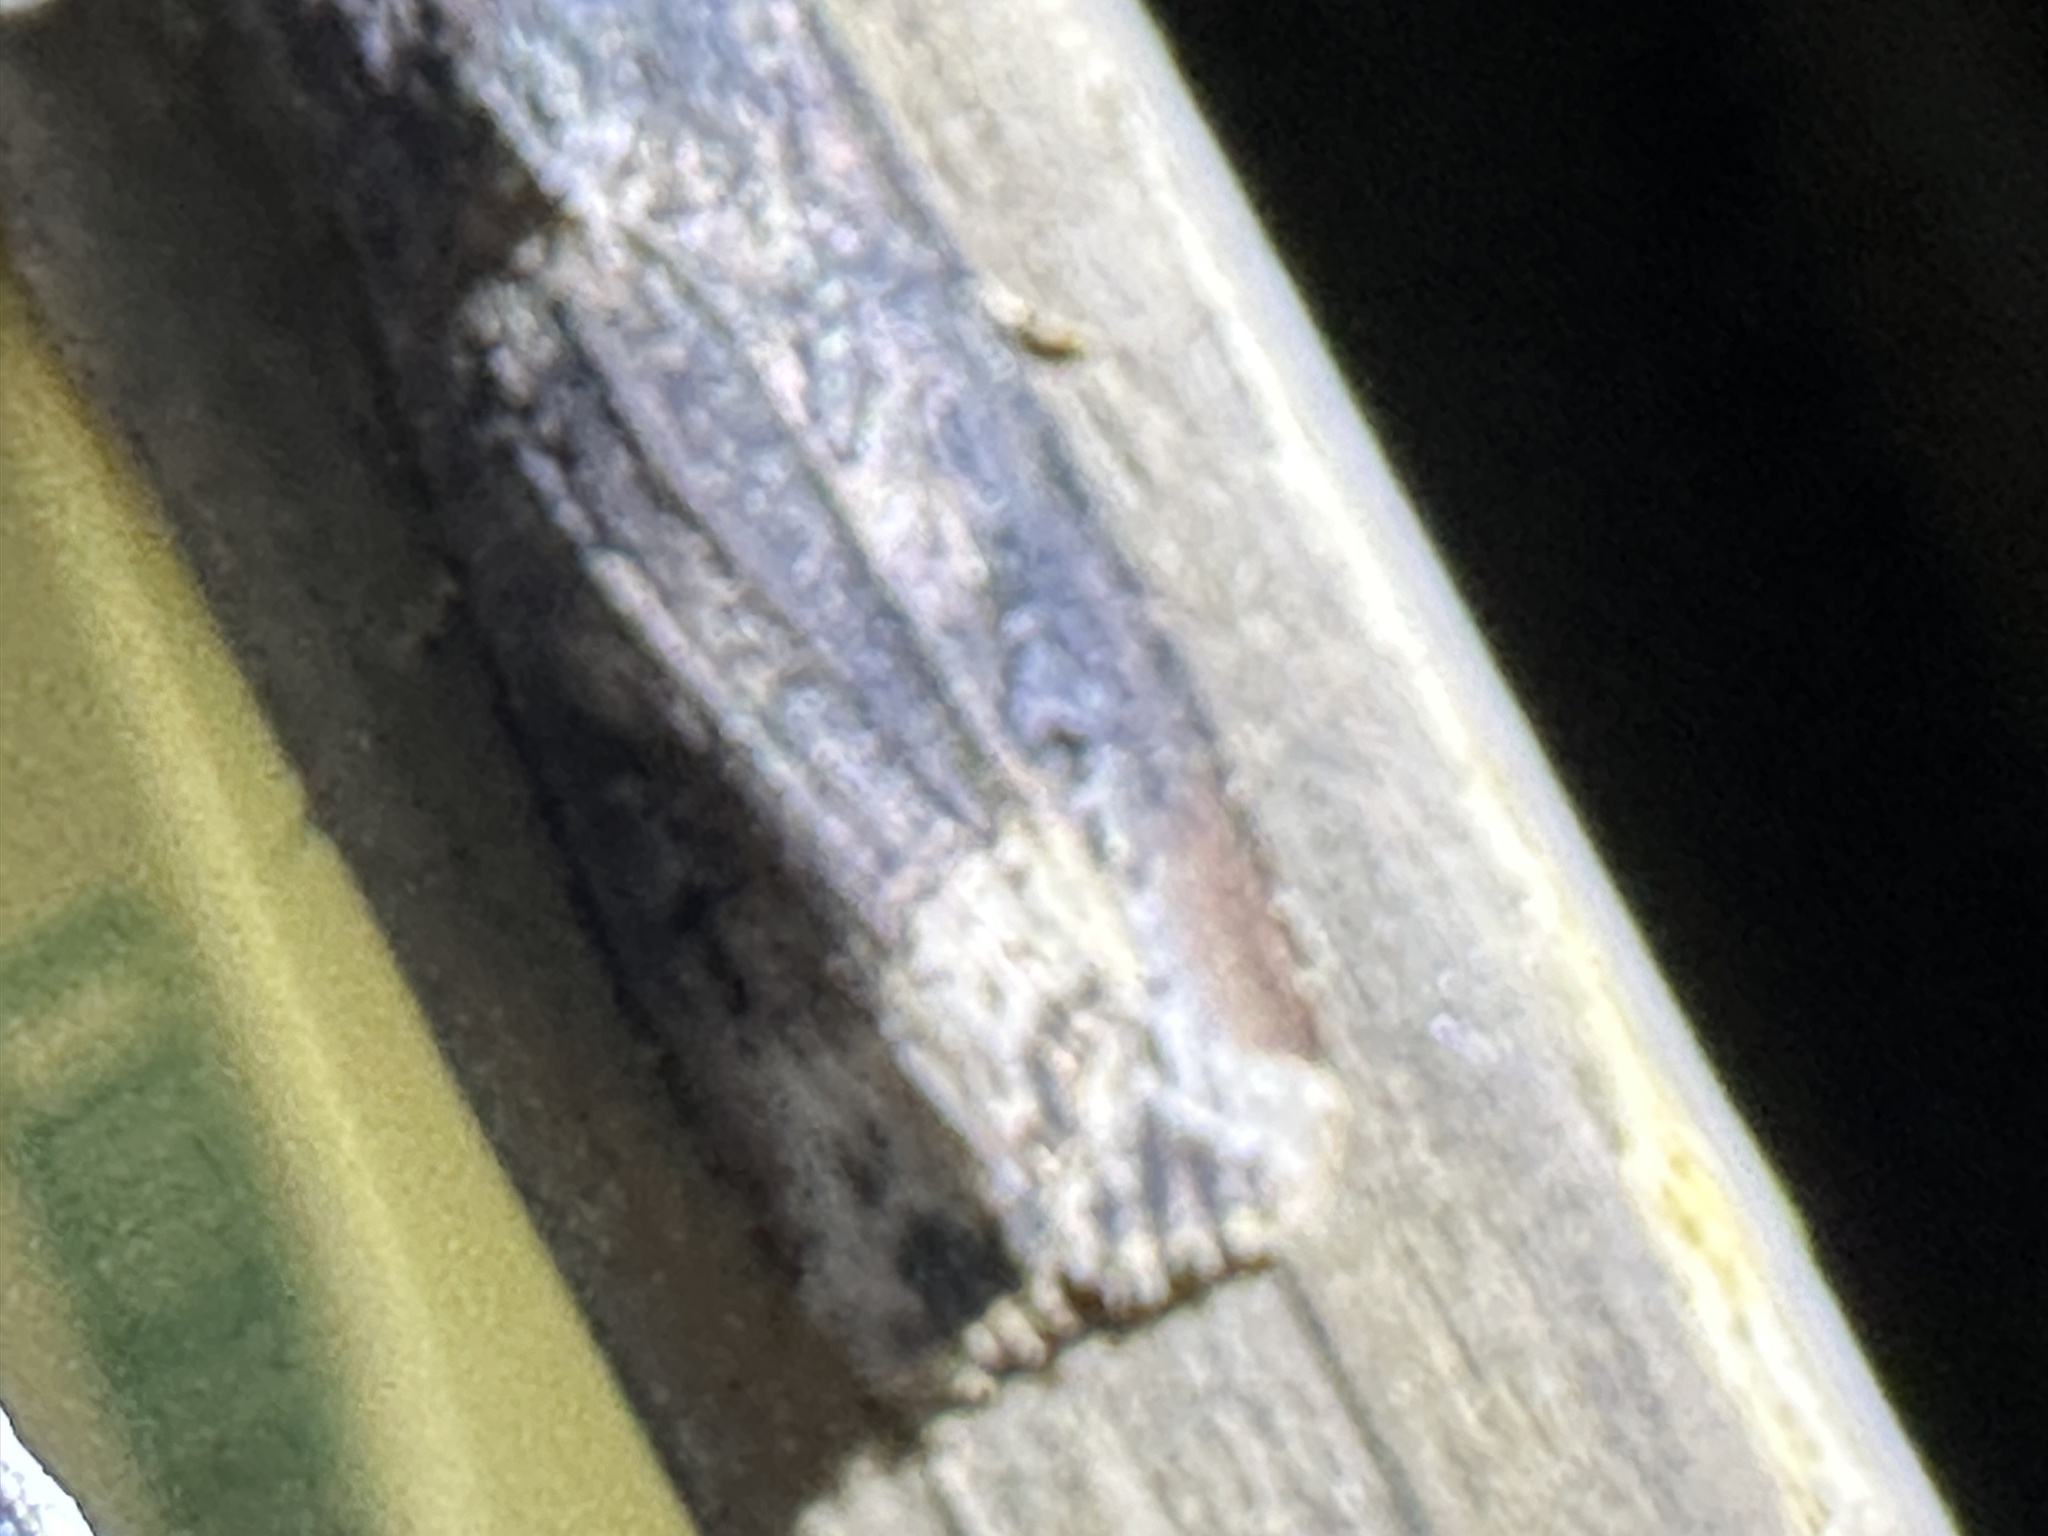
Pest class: cutworms